Firefox early version history

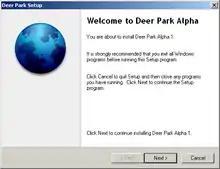
"Deer Park", the codename of the Firefox 1.1 and 1.5 Alphas, did not include Firefox branding.

Firefox 1.5 was released on November 30, 2005. Originally, it was planned to have a version 1.1 at an earlier date as the new Firefox version after 1.0, with development on a later version (1.5) in a separate development branch, but during 2005 both branches and their feature sets were merged (the Mozilla Foundation abandoned the 1.1 release plan after the first two alpha builds), resulting in an official release date between the original dates planned for both versions.